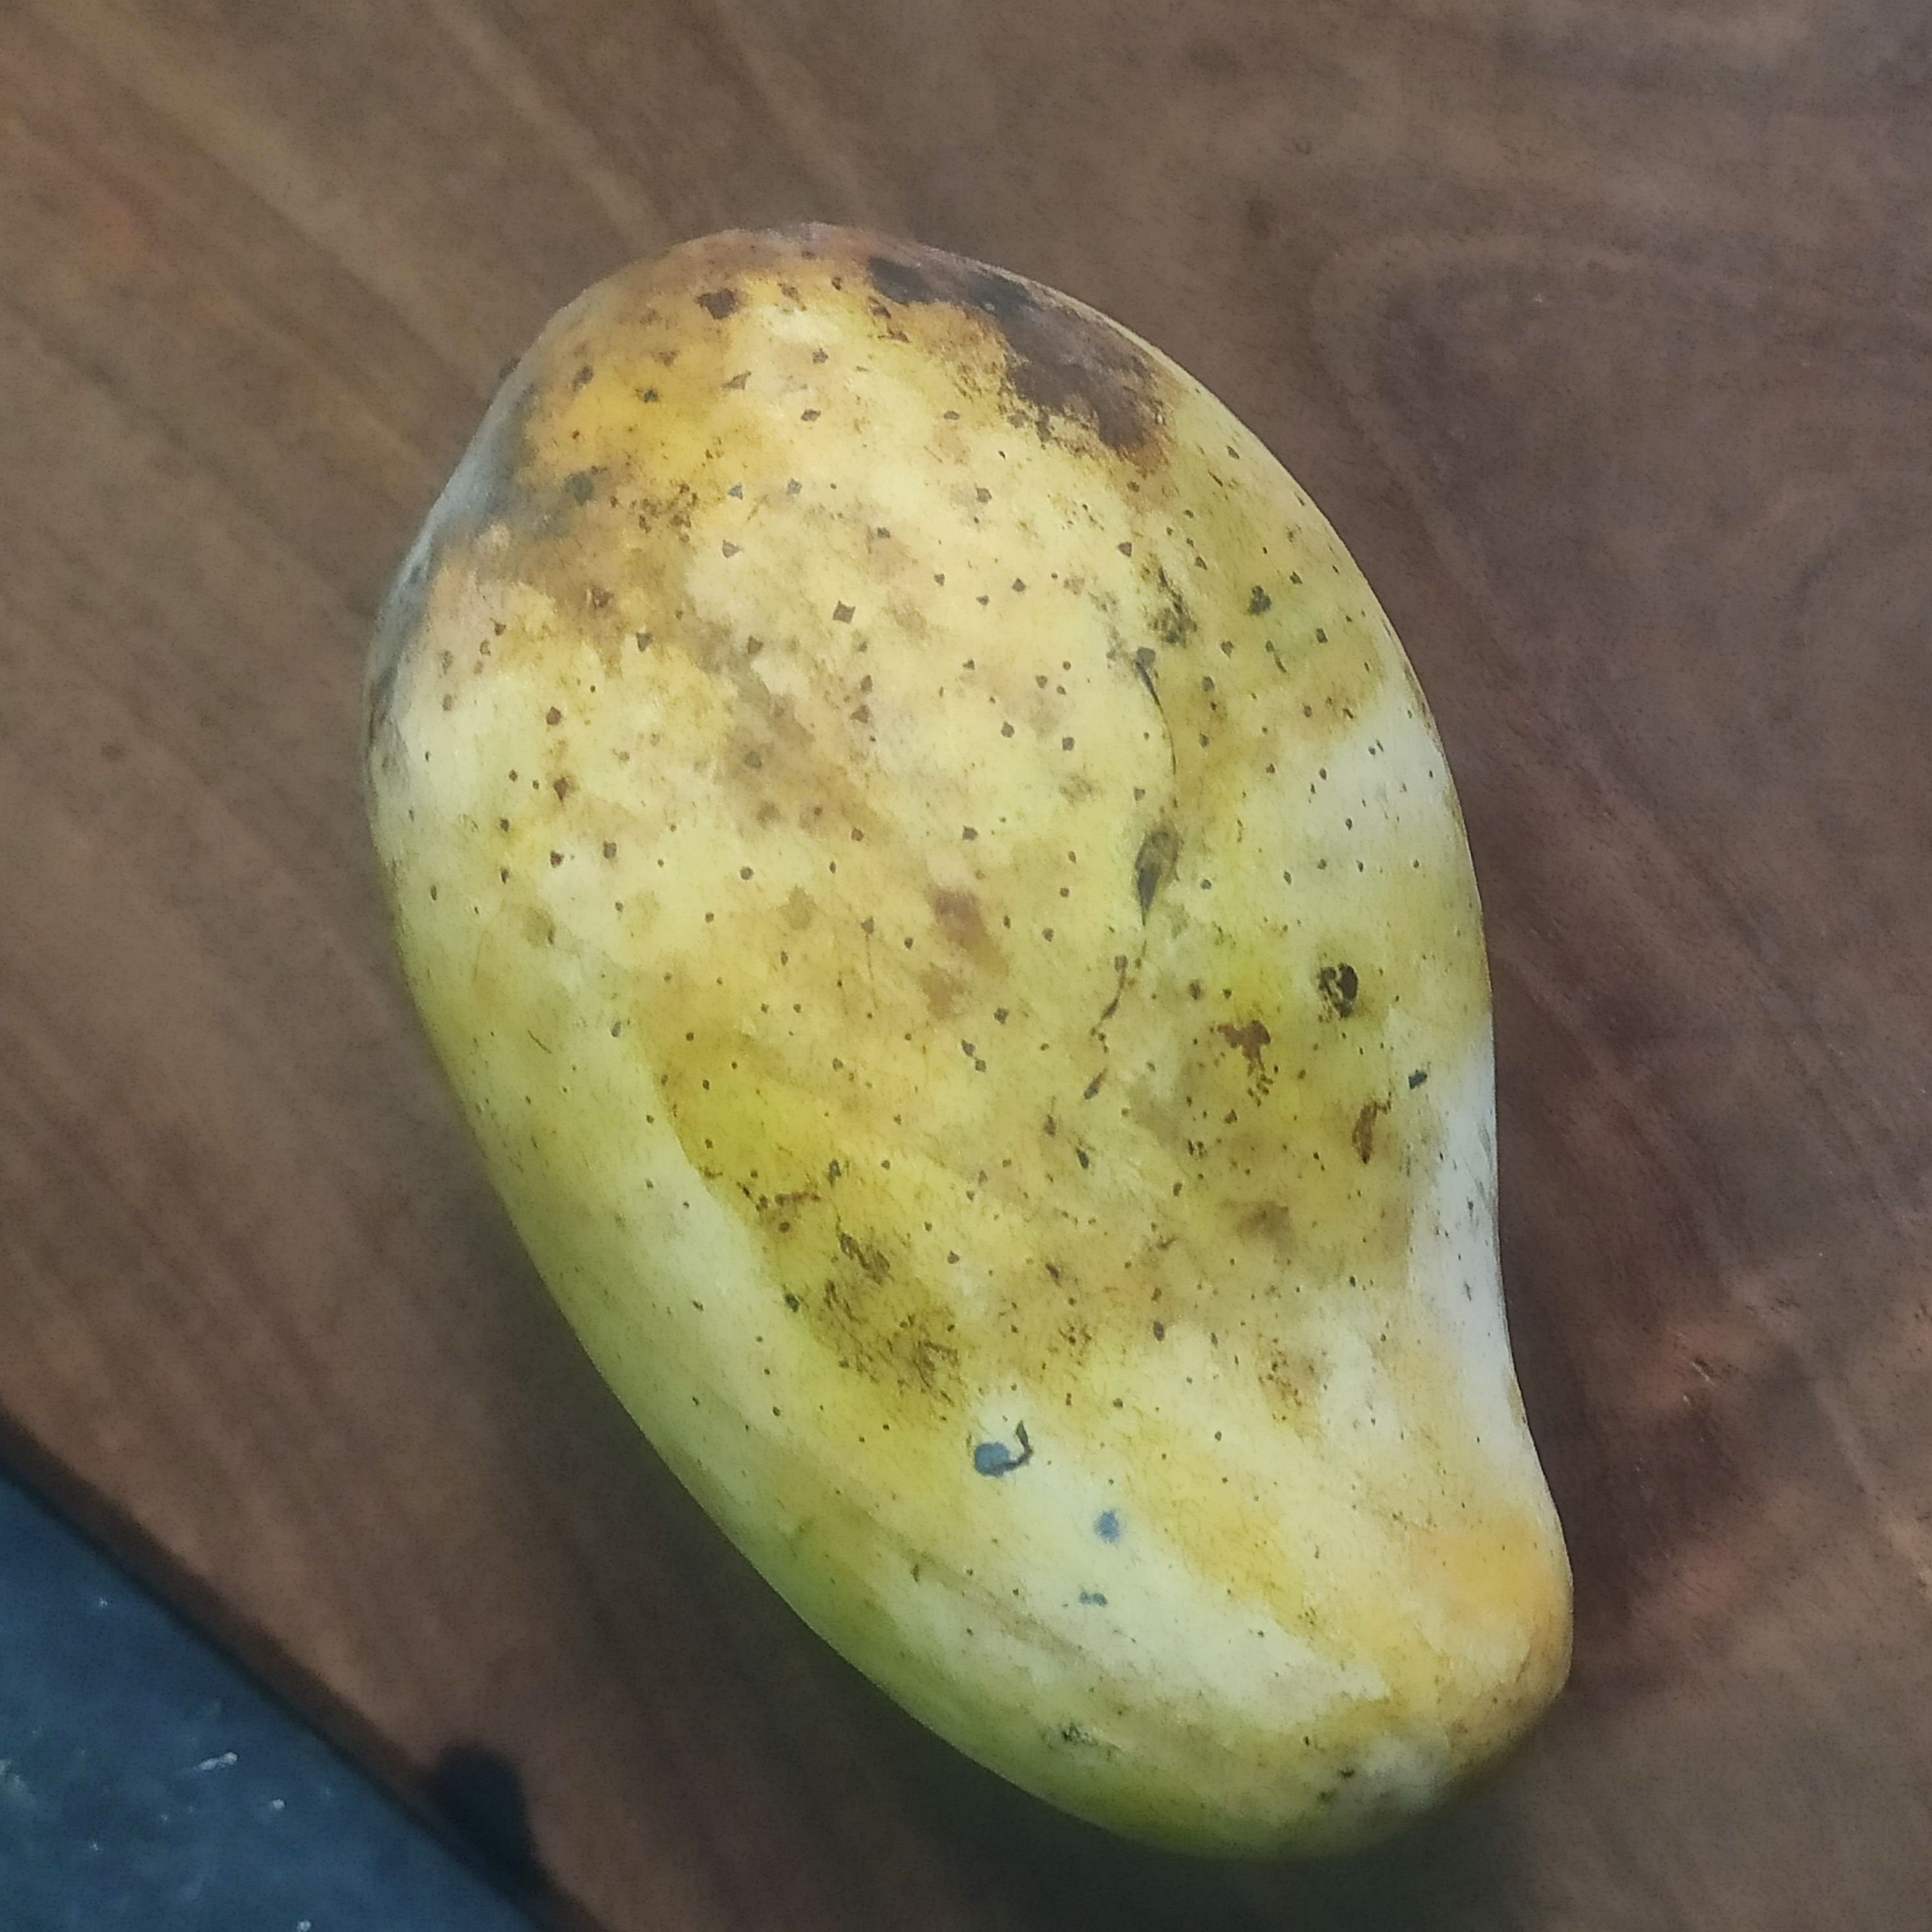
Fruit: mango
Grade: 2nd-grade